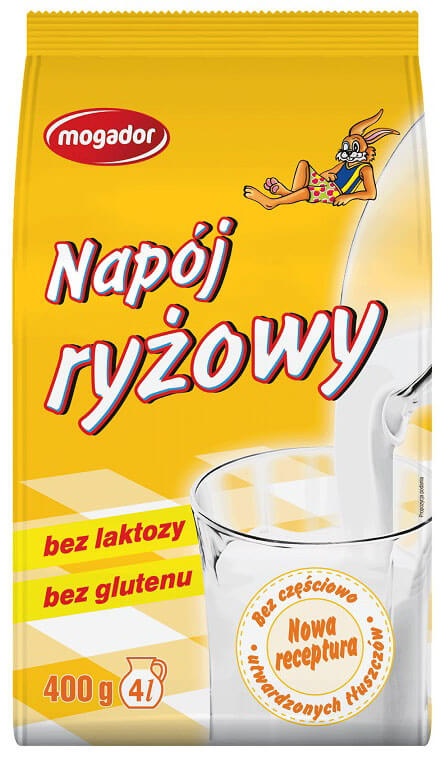
Boisson de riz en poudre 400g MOGADOR
DESCRIPTION Boisson au riz en poudre 400g MOGADOR La boisson au riz est à base de riz traité thermiquement. Le riz est un produit agricole à hautes valeurs nutritionnelles et diététiques, qui se distingue par sa valeur nutritionnelle et sa digestibilité facile. Le lait de riz convient à un large groupe d'utilisateurs pour une consommation normale et quotidienne, en particulier pour les personnes allergiques au lait de vache, pour les personnes suivant un régime sans gluten, pour les personnes ayant des problèmes gastriques. La boisson au riz est utilisée comme substitut du lait de vache ordinaire. Ses plus grands avantages incluent une digestibilité facile, une valeur nutritionnelle élevée et une préparation facile. Le produit appartient au groupe des produits végétaux naturels. Il est de nature sans lactose et sans gluten. Il a un effet positif sur le système digestif et contribue ainsi à améliorer les processus digestifs. La boisson au riz est particulièrement adaptée pour préparer une alternative savoureuse au lait, aux boissons, au cacao, pour faire des céréales pour le petit-déjeuner, des puddings, des soupes, des sauces et gâteaux, comme un délicieux ajout au café et au thé et partout où le lait de vache est utilisé. INGRÉDIENTS sirop de glucose en poudre, huile de soja partiellement hydrogénée, farine de riz 13%, édulcorant : maltitol, phosphate de potassium, mono et diglycérides d'acides gras, caséinate de sodium, oxyde de silicium, sel, stabilisant : carraghénane, arôme, colorant identique au naturel : carotène. < p style = "text-align: center;"> INFORMATIONS SUR LES ALLERGIES Le produit contient de la caséine, peut contenir des protéines de soja. MODE DE PREPARATION Pour préparer la boisson, versez 25 g, soit 2 grosses cuillères ou 6 cuillères à café 250 ml d'eau tiède, de préférence à une température de 60-90°C. On mélange et on peut servir. Il est recommandé d'utiliser un mixeur pour préparer une boisson froide. Valeur nutritionnelle de 100g du produit : Énergie valeur 2022 kJ / 482 kcal < br /> protéines 2,6g glucides 70g lipides 21,3g 400g le produit permet d'obtenir 4l de boisson POIDS NET TO : 400g
Brand: MOGADOR
Category: Food, Beverages & Tobacco > Beverages > Non-Dairy Milk > Rice Drinks